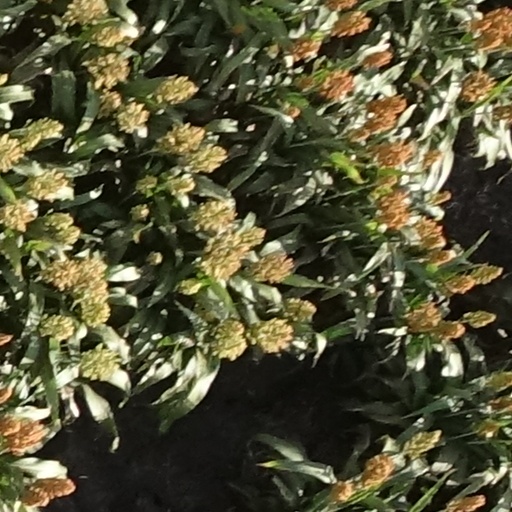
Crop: sorghum